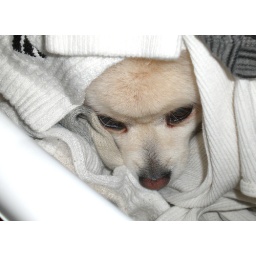
I can't fold clean clothes without Mel jumping in the basket. It's one of his favorite things.